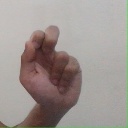
अक्षर: ढ